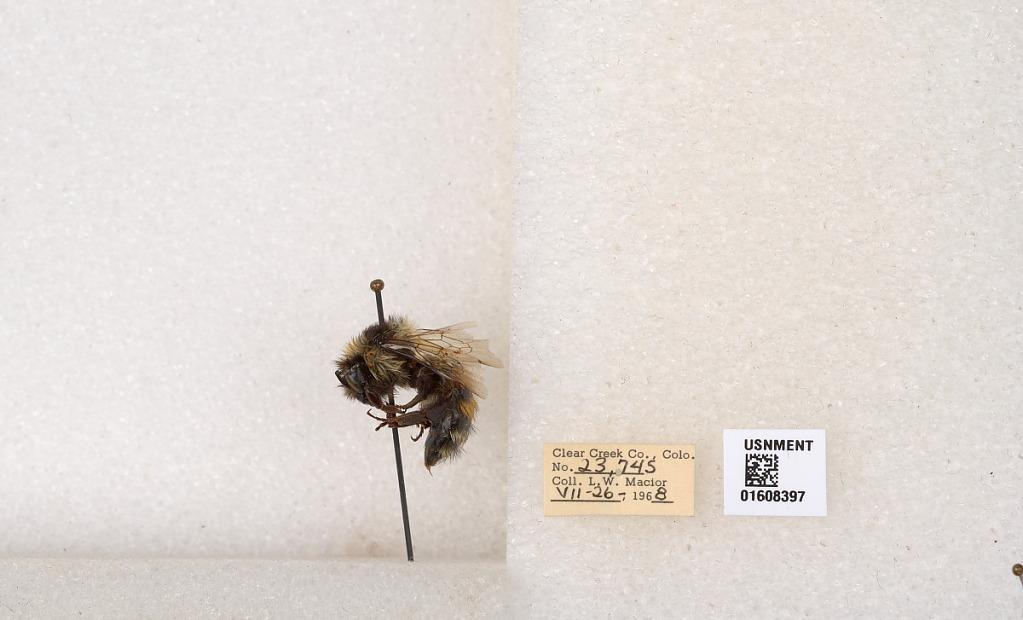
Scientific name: Bombus (Pyrobombus) sylvicola Kirby
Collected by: L. Macior
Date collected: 1968-7-26
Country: United States
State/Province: Colorado
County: Clear Creek
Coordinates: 39.6891, -105.644